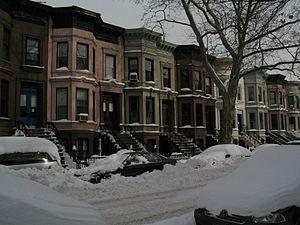
La géographie de la ville de New York se caractérise par un emplacement côtier à l'embouchure du fleuve Hudson et de l'océan Atlantique, dans un port naturellement protégé. Avec son faible taux de disponibilité de terres, elle constitue un facteur contribuant à faire de New York la ville la plus densément peuplée des États-Unis. New York possède un climat typique des façades orientales des continents de l'hémisphère nord avec des étés chauds et humides et des hivers froids et enneigés, et un ensoleillement important de 2535 heures par an.
Le brownstone désigne en anglais un grès rouge du Trias utilisé pour la construction de maisons urbaines. Les premières « brownstones » sont édifiées au milieu du XIXᵉ siècle à New York. La pierre fut utilisée dans le monde entier avant d'être abandonnée vers 1900 à cause de sa fragilité. Les carrières utilisées pour New York étaient situées dans le New Jersey et dans le Connecticut. Parfois ce matériau était importé d'Allemagne.